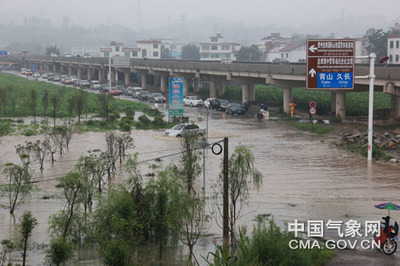
Weather: rain or strom